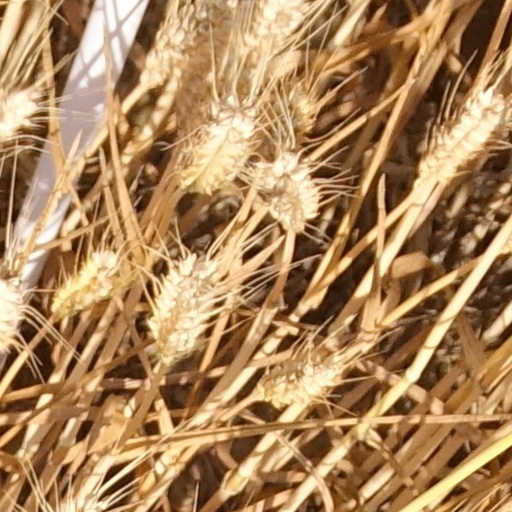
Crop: wheat